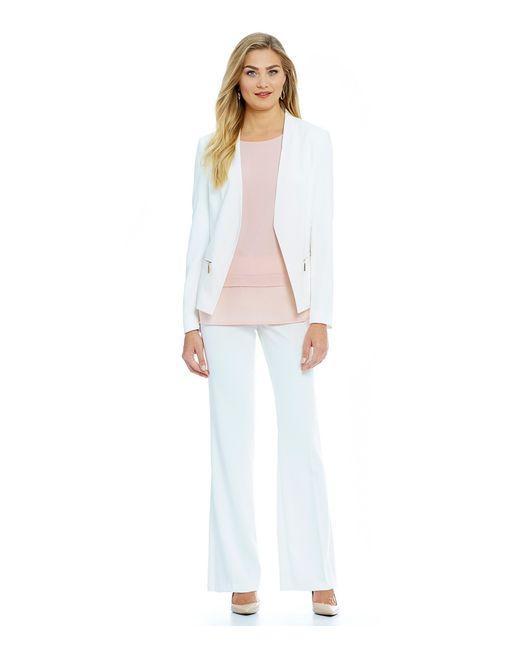
Kurzer offener Blazer-Cardigan vorne, Arbeits-Büro-Damenjackenanzug